Phelps Mountain (New York)

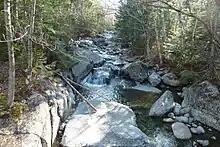
A stream on the way to Phelps Mountain from the Adirondak Loj

Phelps Mountain is a mountain in the Adirondacks in the U.S. state of New York. It is the 32nd-highest of the Adirondack High Peaks, with an elevation of . The mountain is located in the town of North Elba in Essex County. It is named after Orson Schofield Phelps, also known as Old Mountain Phelps, a 19th-century trail guide in the Adirondacks who cut several trails to the peaks and gave some of the peaks their current names. Surveyor Verplanck Colvin was the first to name a mountain after Phelps in 1870, but the name was originally assigned to a spur of Mount Marcy, and was reassigned to the current Phelps Mountain by 1886. The first recorded ascent of Phelps Mountain was made in June 1904 by Charles Wood, an employee of the J. & J. Rogers Company, which owned the mountain and used it for logging.